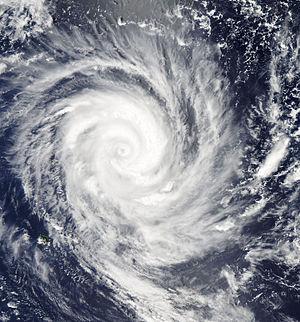
Le cyclone Giovanna est un cyclone tropical de catégorie 4 qui a affecté Madagascar. Giovanna a été la neuvième dépression tropicale, la septième tempête nommée et le troisième cyclone tropical de la saison cyclonique 2011-2012 du Sud-Ouest de l'océan Indien. Giovanna a causé la mort de 33 personnes le long de la côte malgache. C'est le premier cyclone tropical intense à frapper Madagascar depuis le cyclone Bingiza ayant sévi en février 2011.